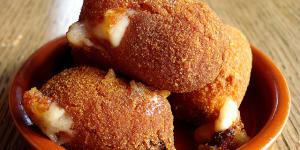
croquetas de salchicha y queso con thermomix